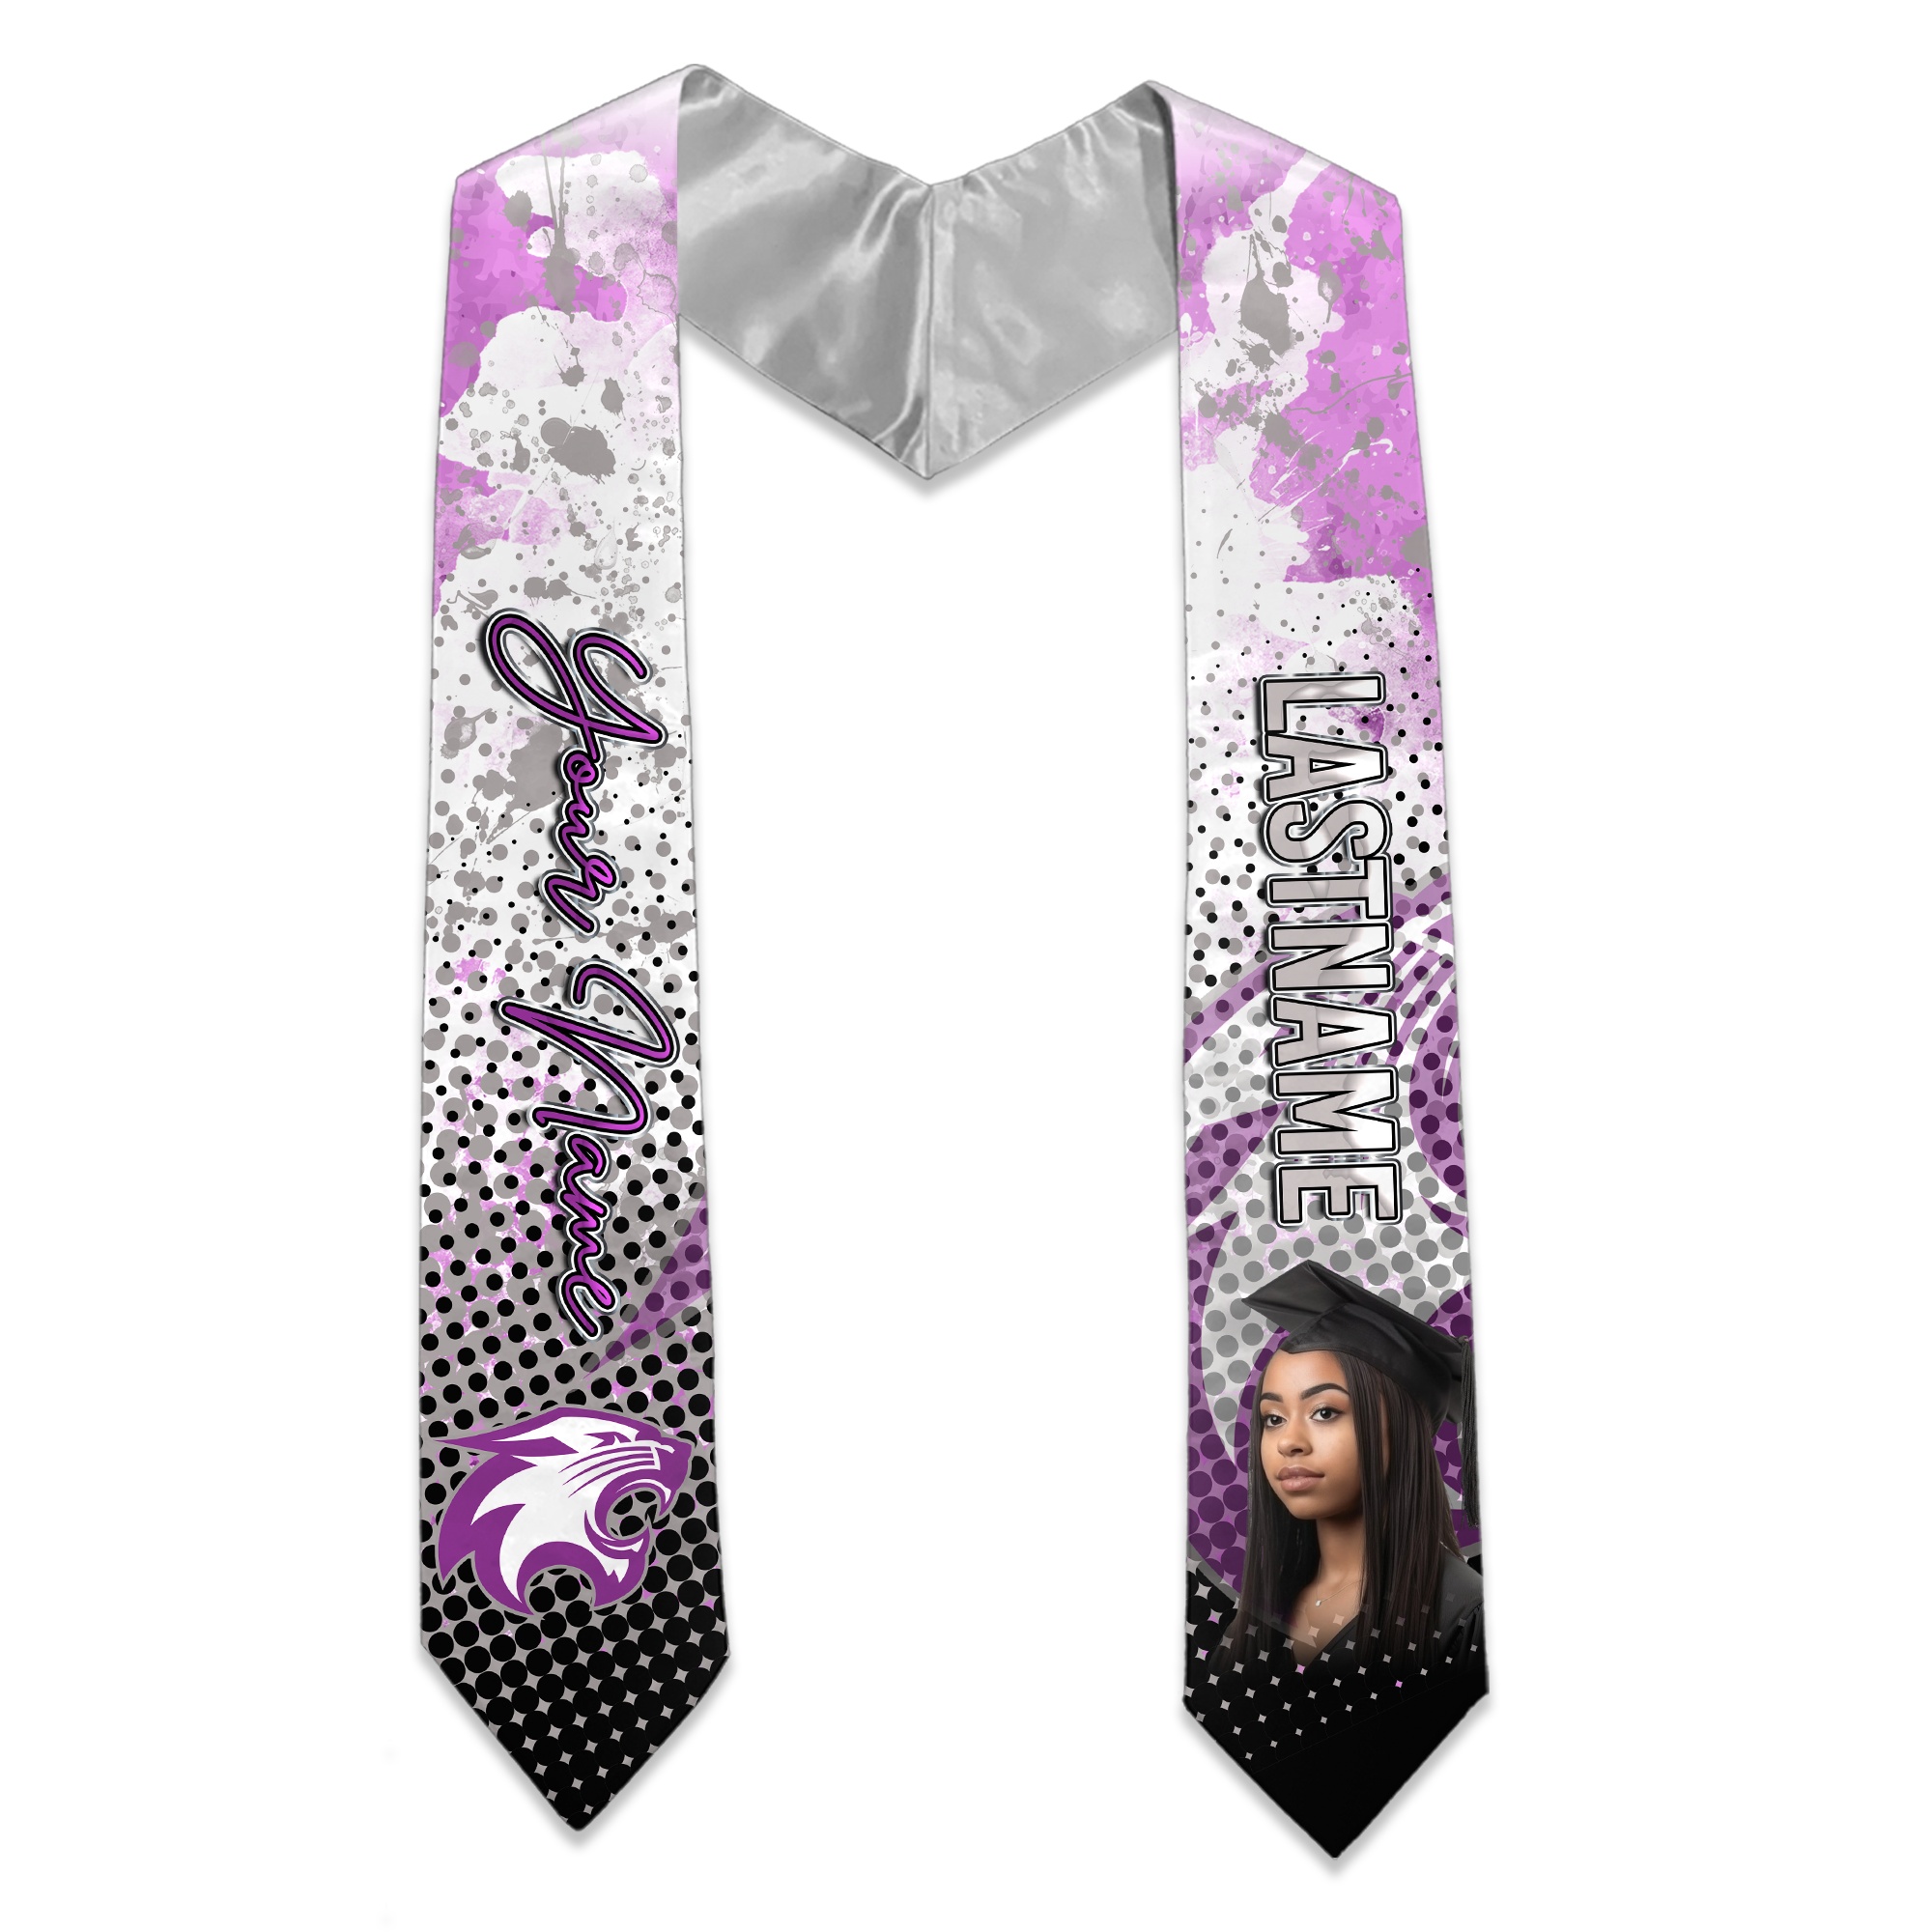
Premium Graduation Stole
Discover our Premium Custom Sublimation Stole, the perfect accessory to elevate your graduation or ceremonial attire. This high-quality stole showcases vibrant, fade-resistant prints, allowing you to personalize it with school logos, event dates, or unique designs. Made from soft, durable fabric, it drapes elegantly over your shoulders, adding a touch of sophistication to your milestone celebration. Make a statement with our luxurious and customizable sublimation stole.
Brand: SewImpressedCustomPrints
Category: Apparel & Accessories > Clothing